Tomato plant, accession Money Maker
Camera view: tilt-top (135 deg); turntable rotation: 30 degrees
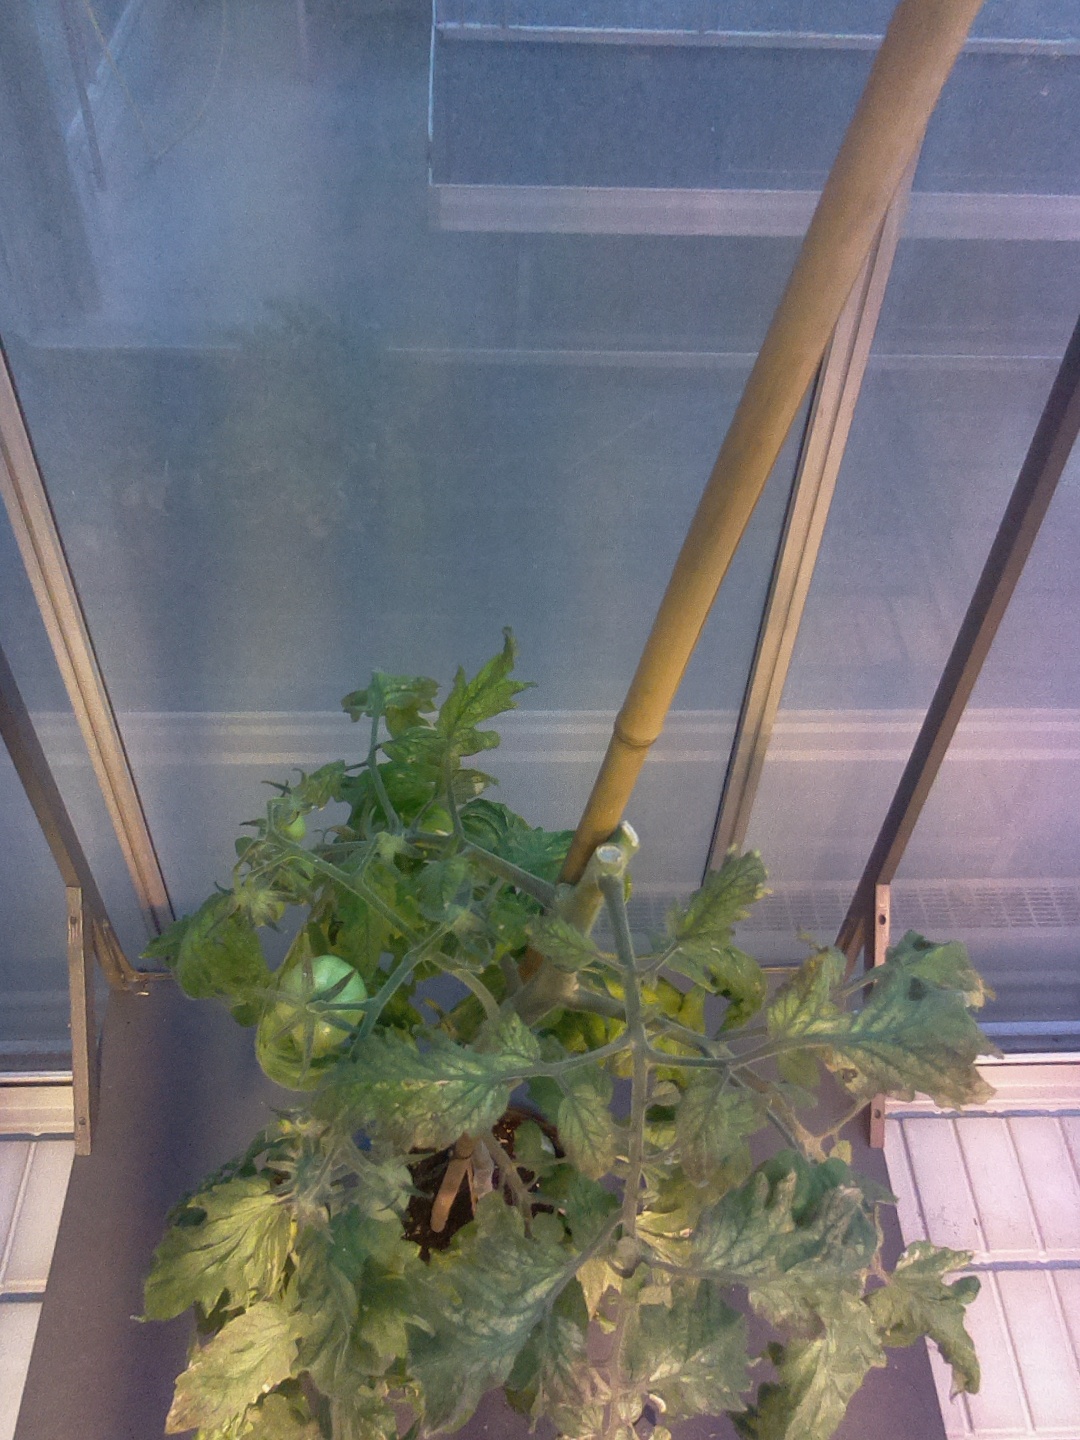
BBCH growth stage 75: 50%-60% of final fruit size